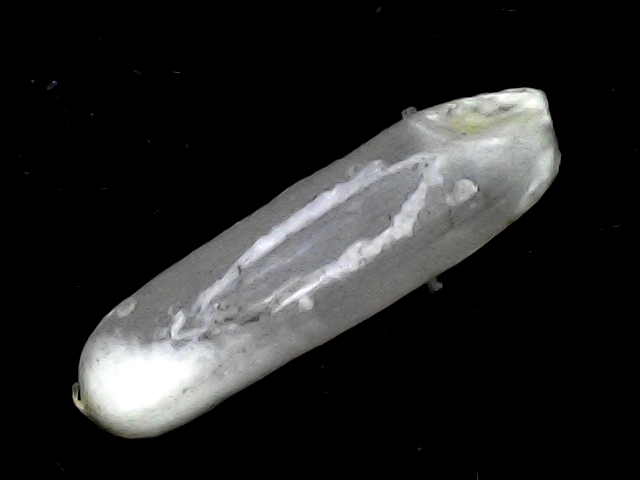
Rice variety: BD57